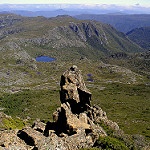
Label: mountain